Seoul International Women's Film Festival

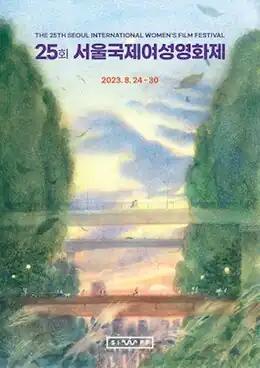
27th Seoul International Women's Film Festival poster

SEOUL International Women's Film Festival (SIWFF, previously International Women's Film Festival in Seoul, IWFFIS) is an annual film festival held in Seoul, South Korea. The first festival took place on April 1, 1997, which marked the second appearance of the international film festival in Korea following Busan International Film Festival launched in 1996. This was a time when there was not a clear idea on how to define a film festival. During this time, SEOUL International Women's Film Festival came up with the catchphrase "See The World Through Women's Eyes." This phrase set its main goal to introduce women's films that explore “women’s reality from the women’s perspectives.”